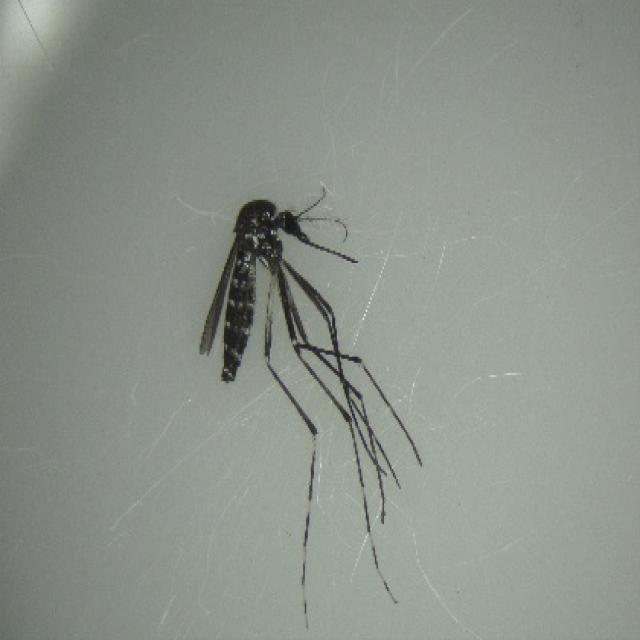
Species: aedes_albopictus